Elizabeth Banks

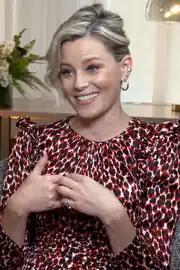
Banks during an interview with Empire International, a distributor for Sony Pictures about Charlie's Angels, November 2019

Elizabeth Irene Banks (February 10, 1974) is an American actress, comedian, director, and producer. She is known for playing chaperone Effie Trinket in "The Hunger Games" film series (2012–2015) and an ICCA commentator in the "Pitch Perfect" film series (2012–2017). She made her directorial film debut with "Pitch Perfect 2" (2015), whose $69 million opening-weekend gross set a record for a first-time director. She directed the action comedy "Charlie's Angels" (2019) and the horror comedy film "Cocaine Bear" (2023). Banks founded the film and television production company Brownstone Productions in 2002 with her husband, Max Handelman.